Monteros de Espinosa

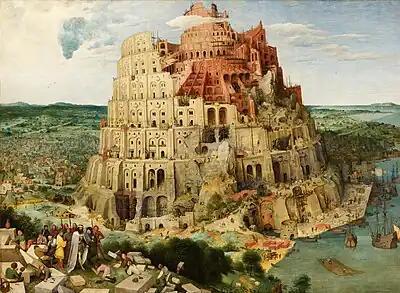
"Babel Tower", by Pieter Brueghel the Elder. Dutch Allegory to the Habsburg Emperor, escorted by his castilian "Monteros".

The Monteros de Espinosa are the oldest Bodyguard unit of Royal Guards in Europe. They were founded by the Counts of Castile around the year 1006 and kept in service by the Castilian Sovereigns and posterior Dynasties that inherited their Kingdoms and united with. It is still part of the Spanish Guardia Real.